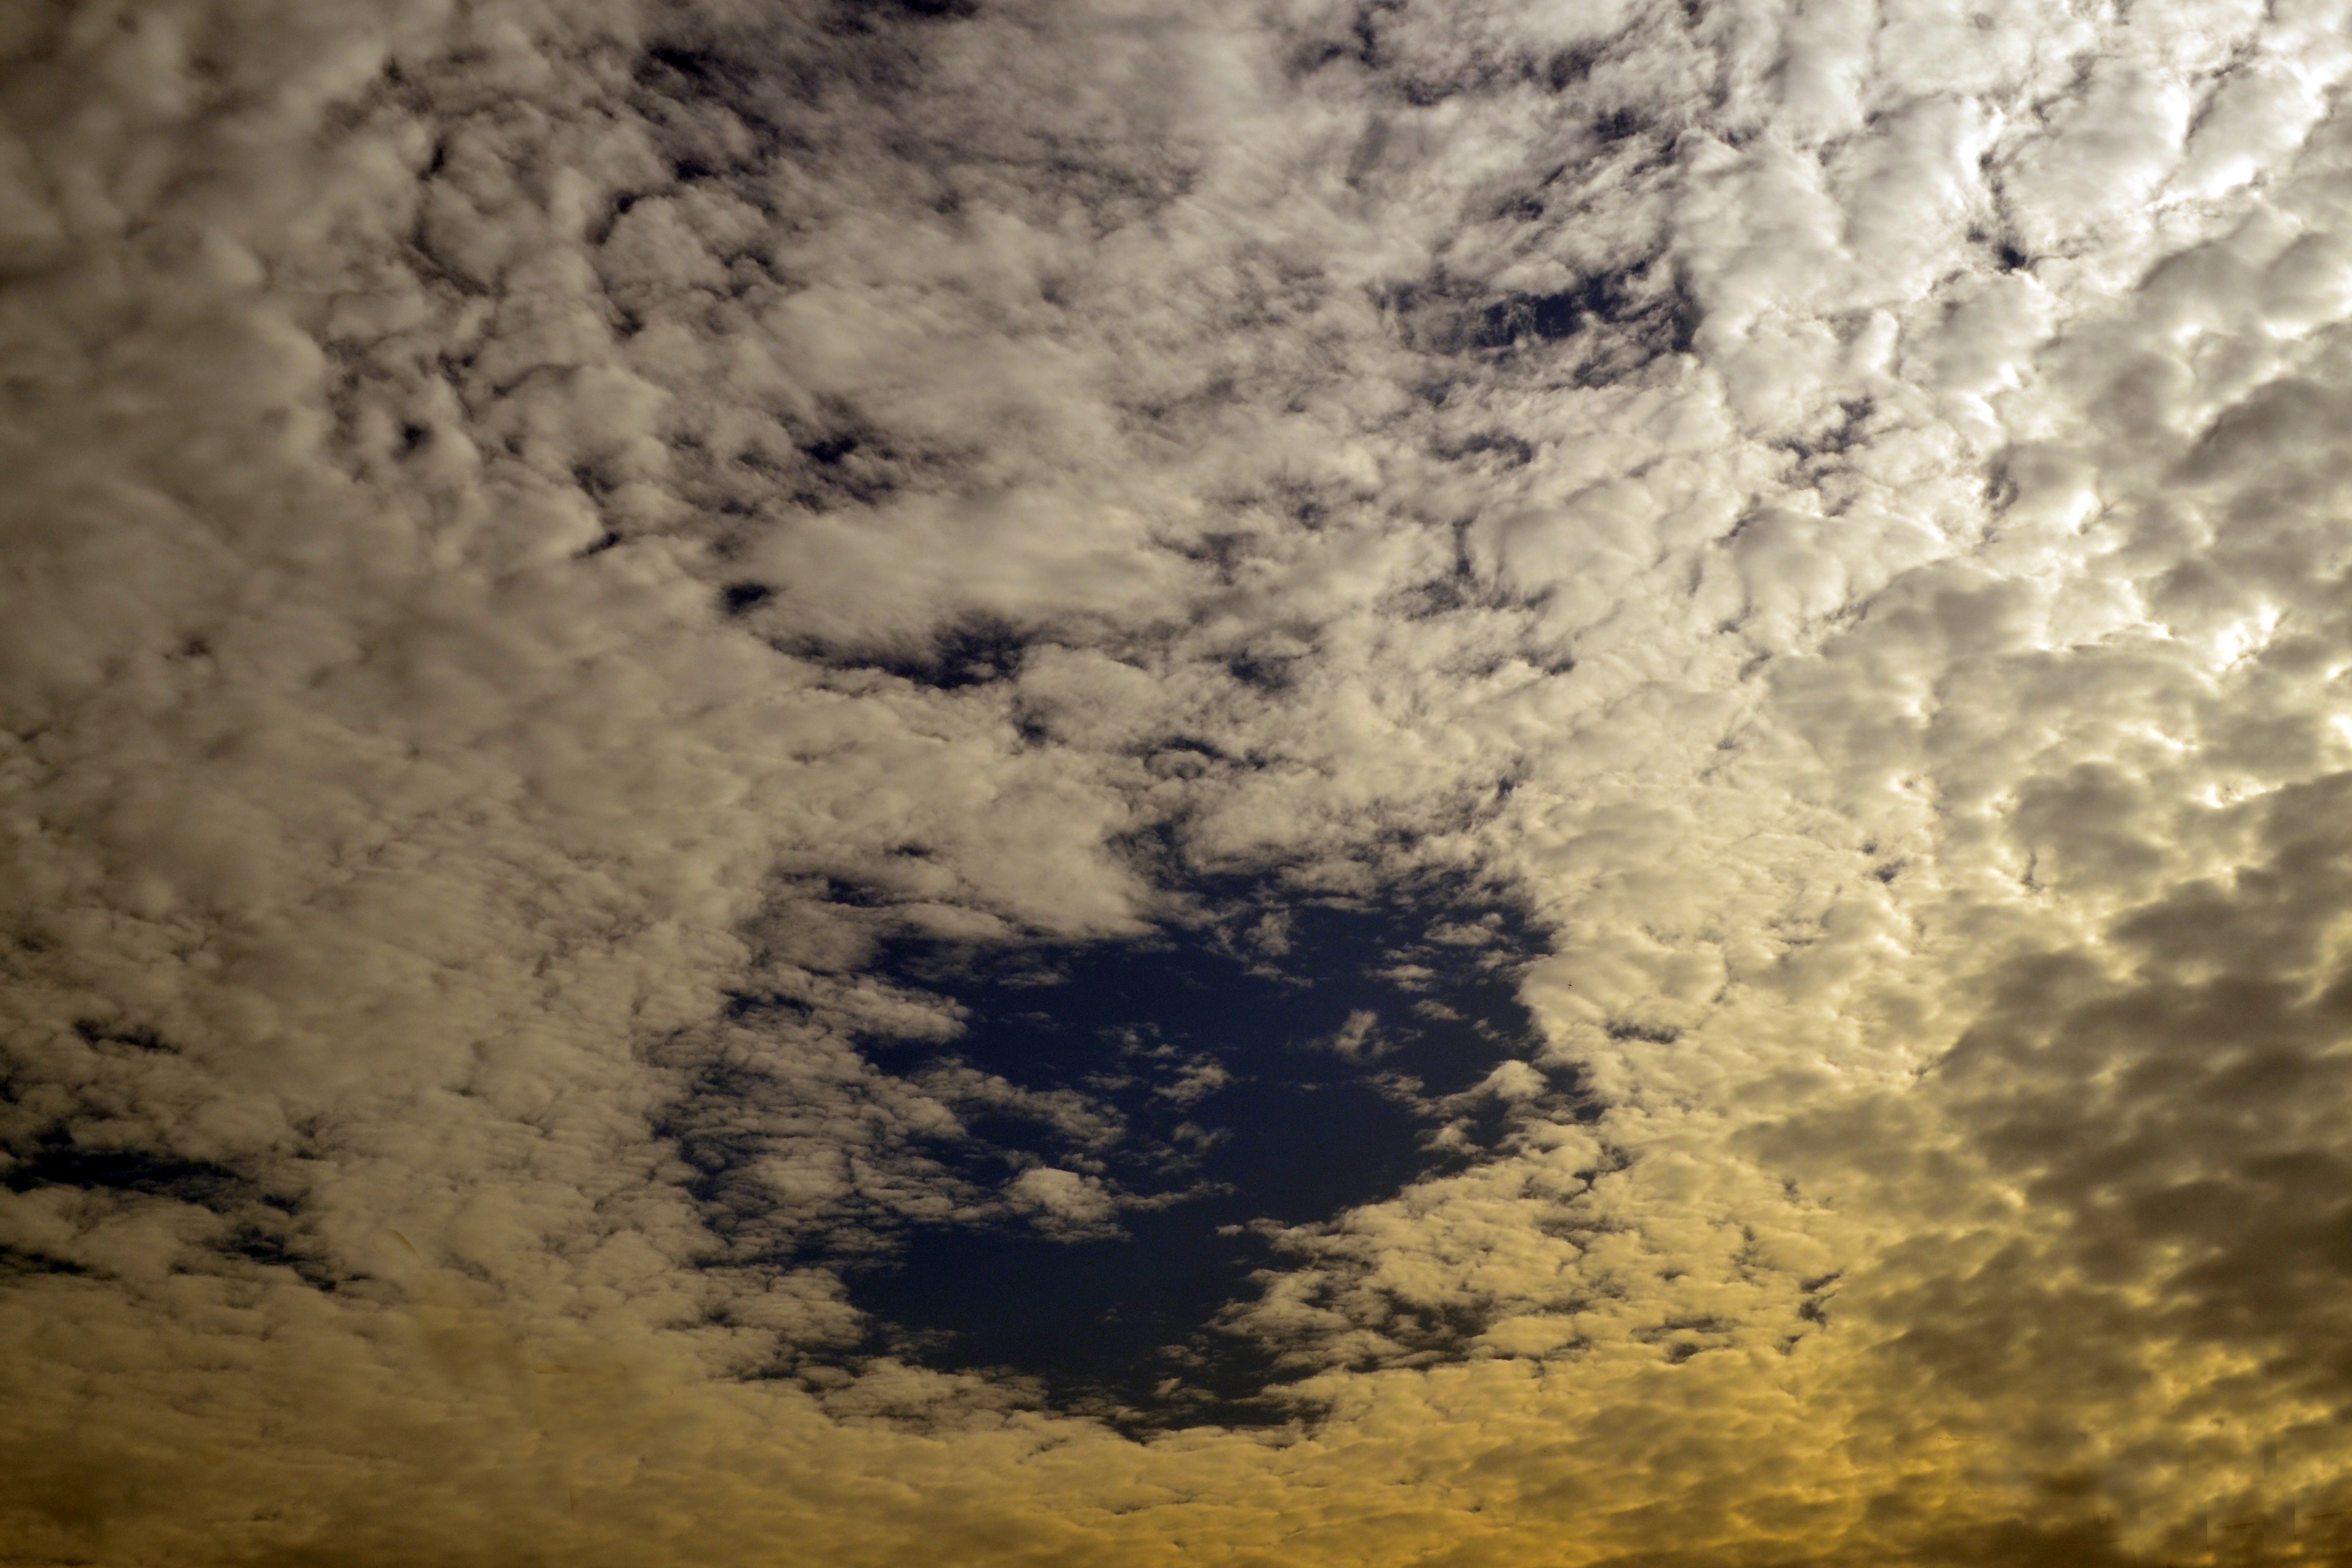
nature, light, cloud, sky, sunlight, cloudy, texture, atmosphere, heaven, darkness, clouds, dramatic, radiant, miracle, meteorological phenomenon